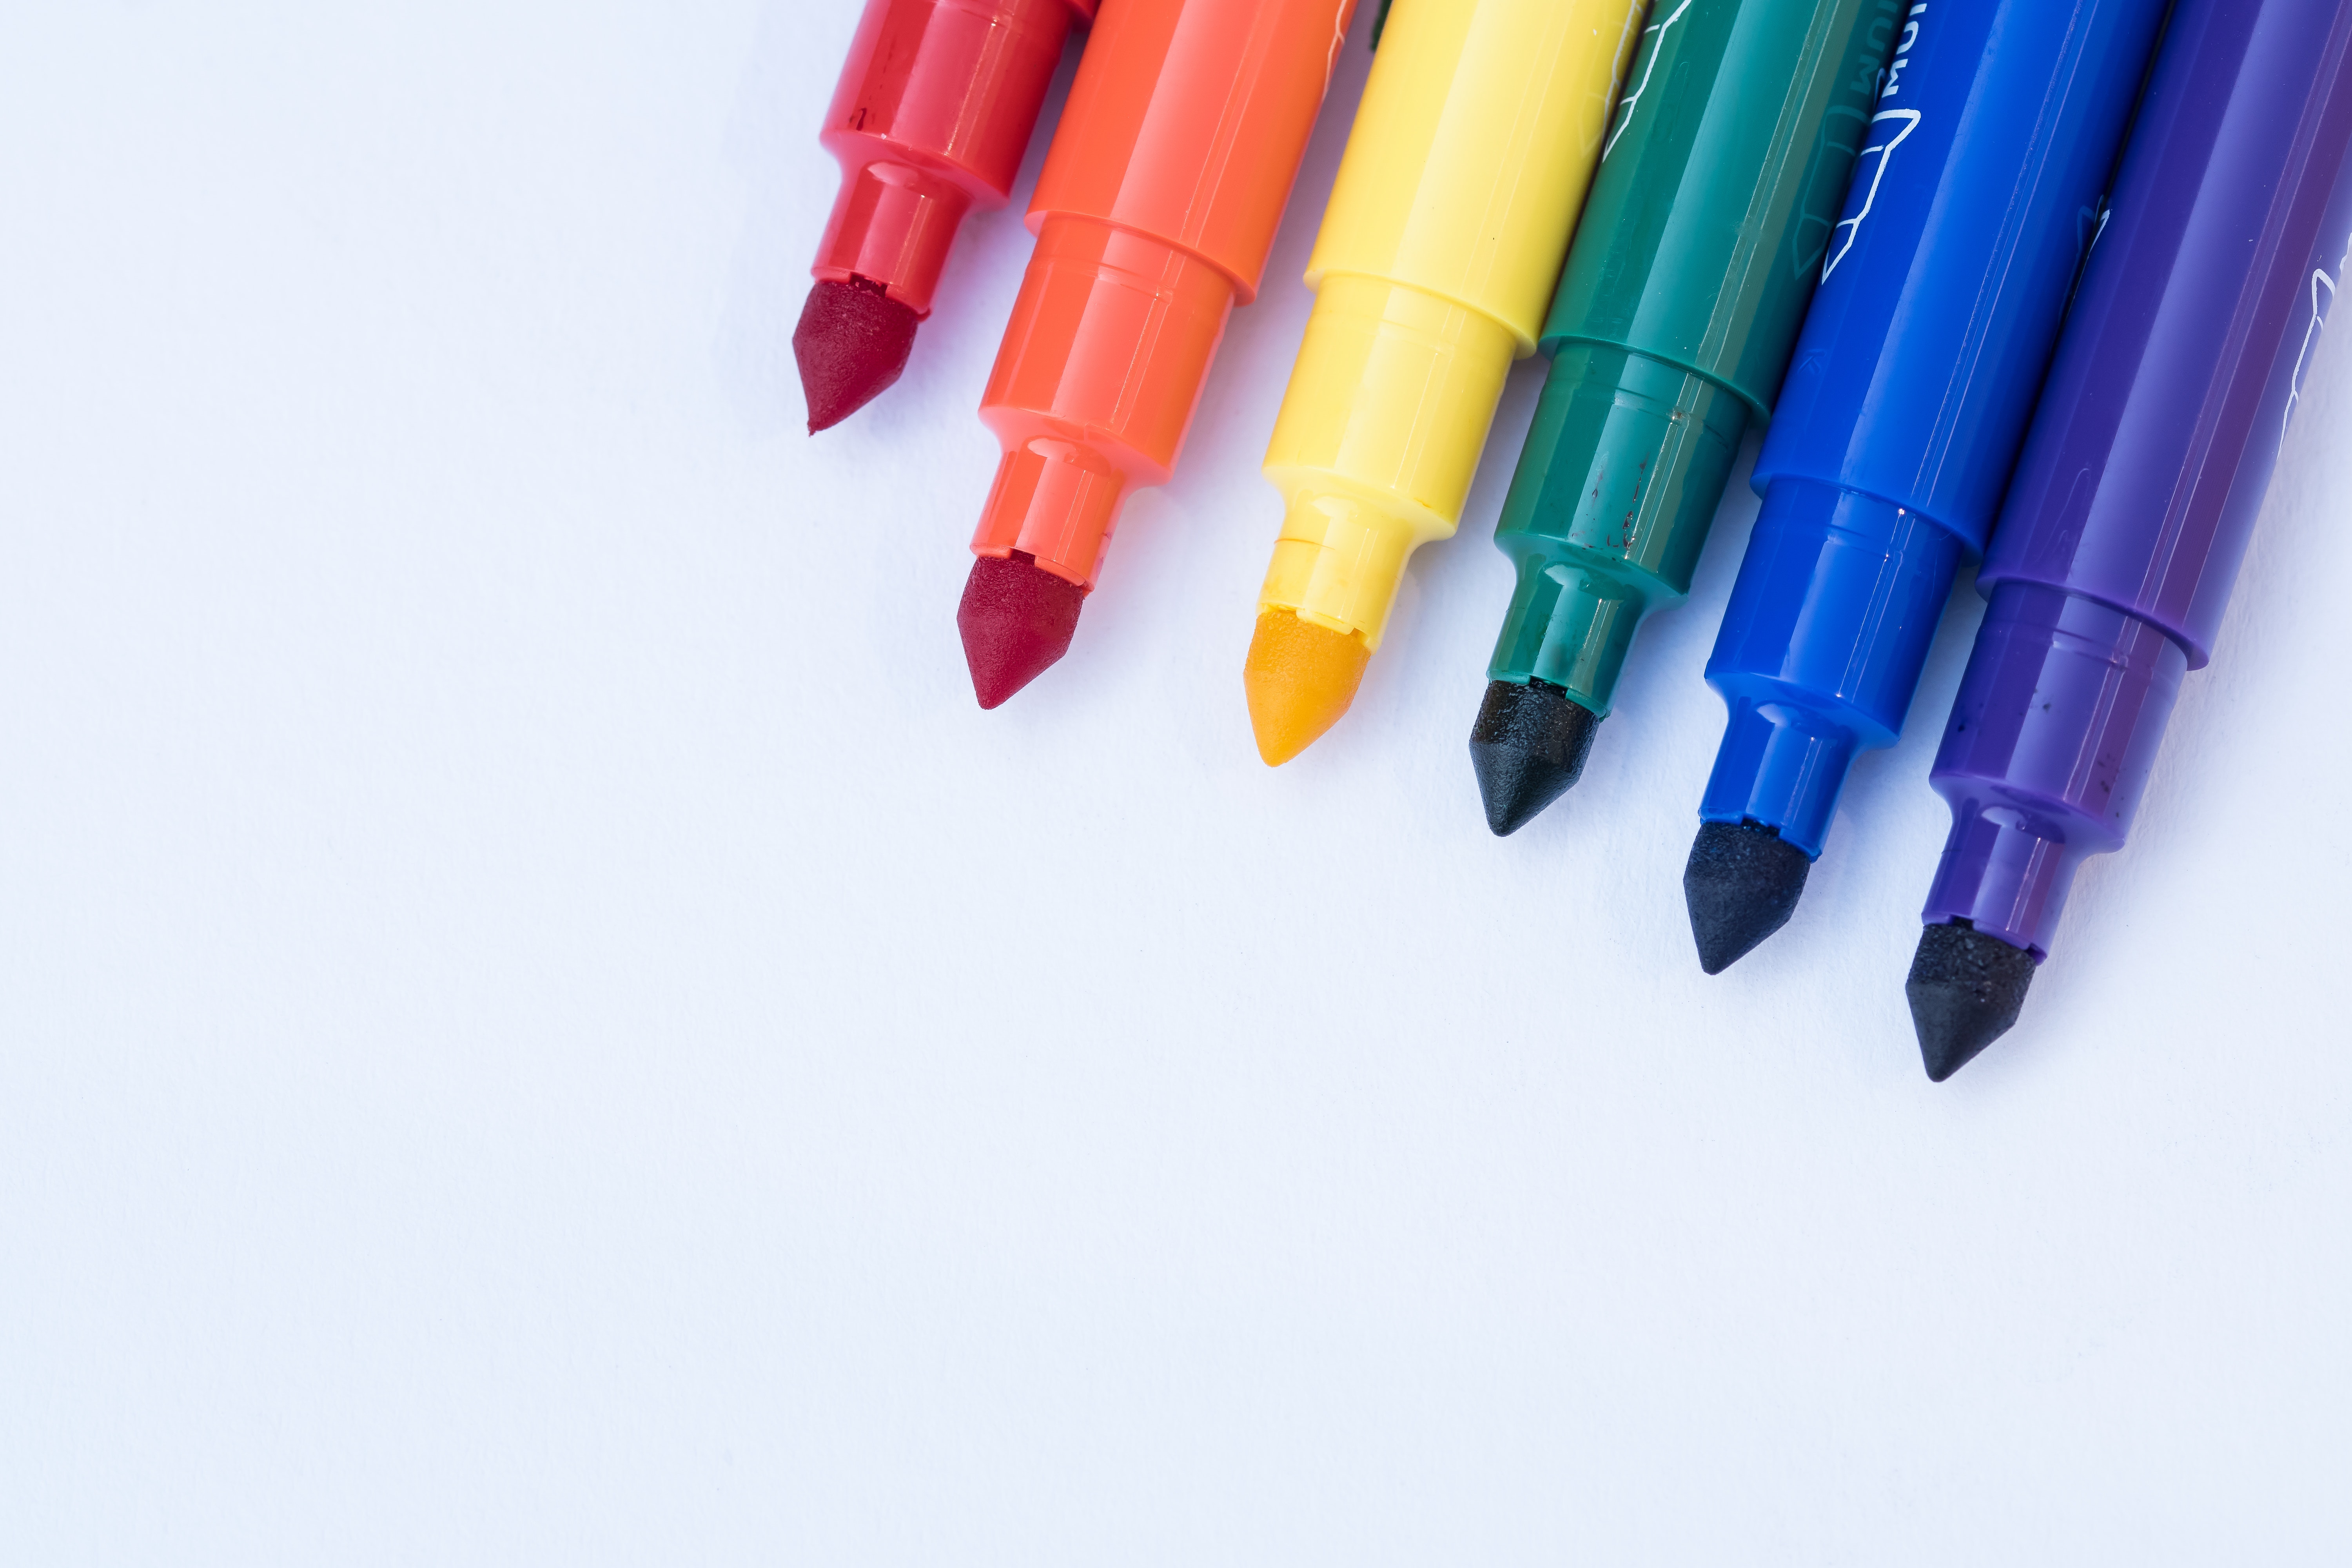
pen, office supplies, yellow, pencil, crayon, writing implement, Colorfulness, marker pen, Material property, stationery, Office instrument, writing instrument accessory